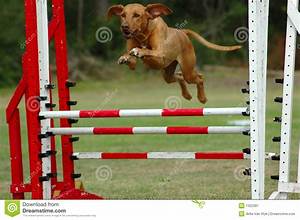
Label: dog